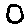
Label: 0